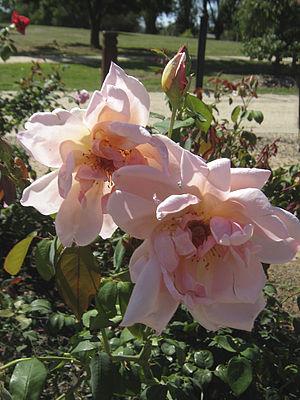
'Mrs Arthur Robert Waddell' est un cultivar de rosier obtenu en 1908 et mis au commerce en 1909 par le rosiériste lyonnais Joseph Pernet-Ducher.
Joseph Pernet-Ducher, né en novembre 1859 à Lyon et mort le 23 novembre 1928, est un pépiniériste rosiériste français. Issu d'une famille de pépiniéristes de Villeurbanne, près de Lyon, il va poursuivre toute sa vie le rêve de créer une variété de roses jaunes, considérées comme le saint Graal des rosiéristes.